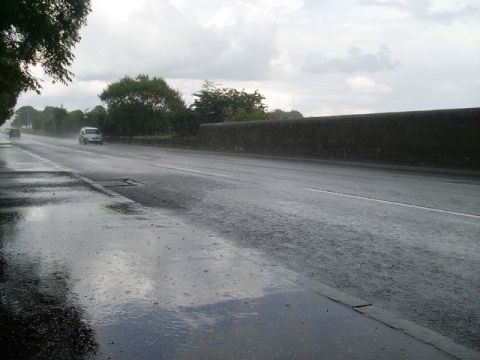
Road surface condition: wet